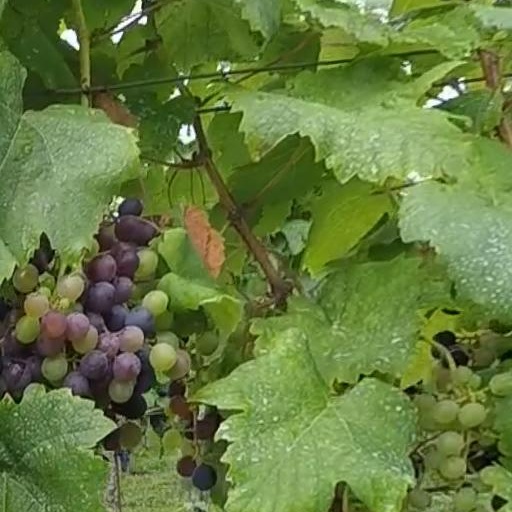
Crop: grape